The Legend of Maula Jatt

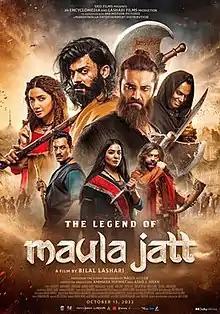
Official poster

The Legend of Maula Jatt is a 2022 Pakistani Punjabi-language action drama film directed by Bilal Lashari and written by Nasir Adeeb. The film is an adaptation and a soft reboot of the 1979 Lollywood film "Maula Jatt". It is produced by Ammara Hikmat and Asad Jamil Khan under the production banner of Lashari Films and Encyclomedia. It is based on the characters and stories by Nasir Adeeb. The film stars Fawad Khan as the titular character with Hamza Ali Abbasi, Humaima Malik, Faris Shafi and Mahira Khan. In the film, a local folk hero named Maula Jatt takes on his arch nemesis and the leader of a brutal clan, Noori Natt.